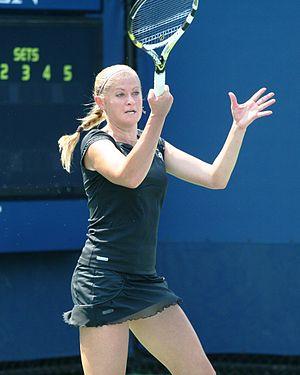
Tatiana Poutchek, née le 9 janvier 1979 à Minsk, est une joueuse de tennis biélorusse, professionnelle depuis 1998.